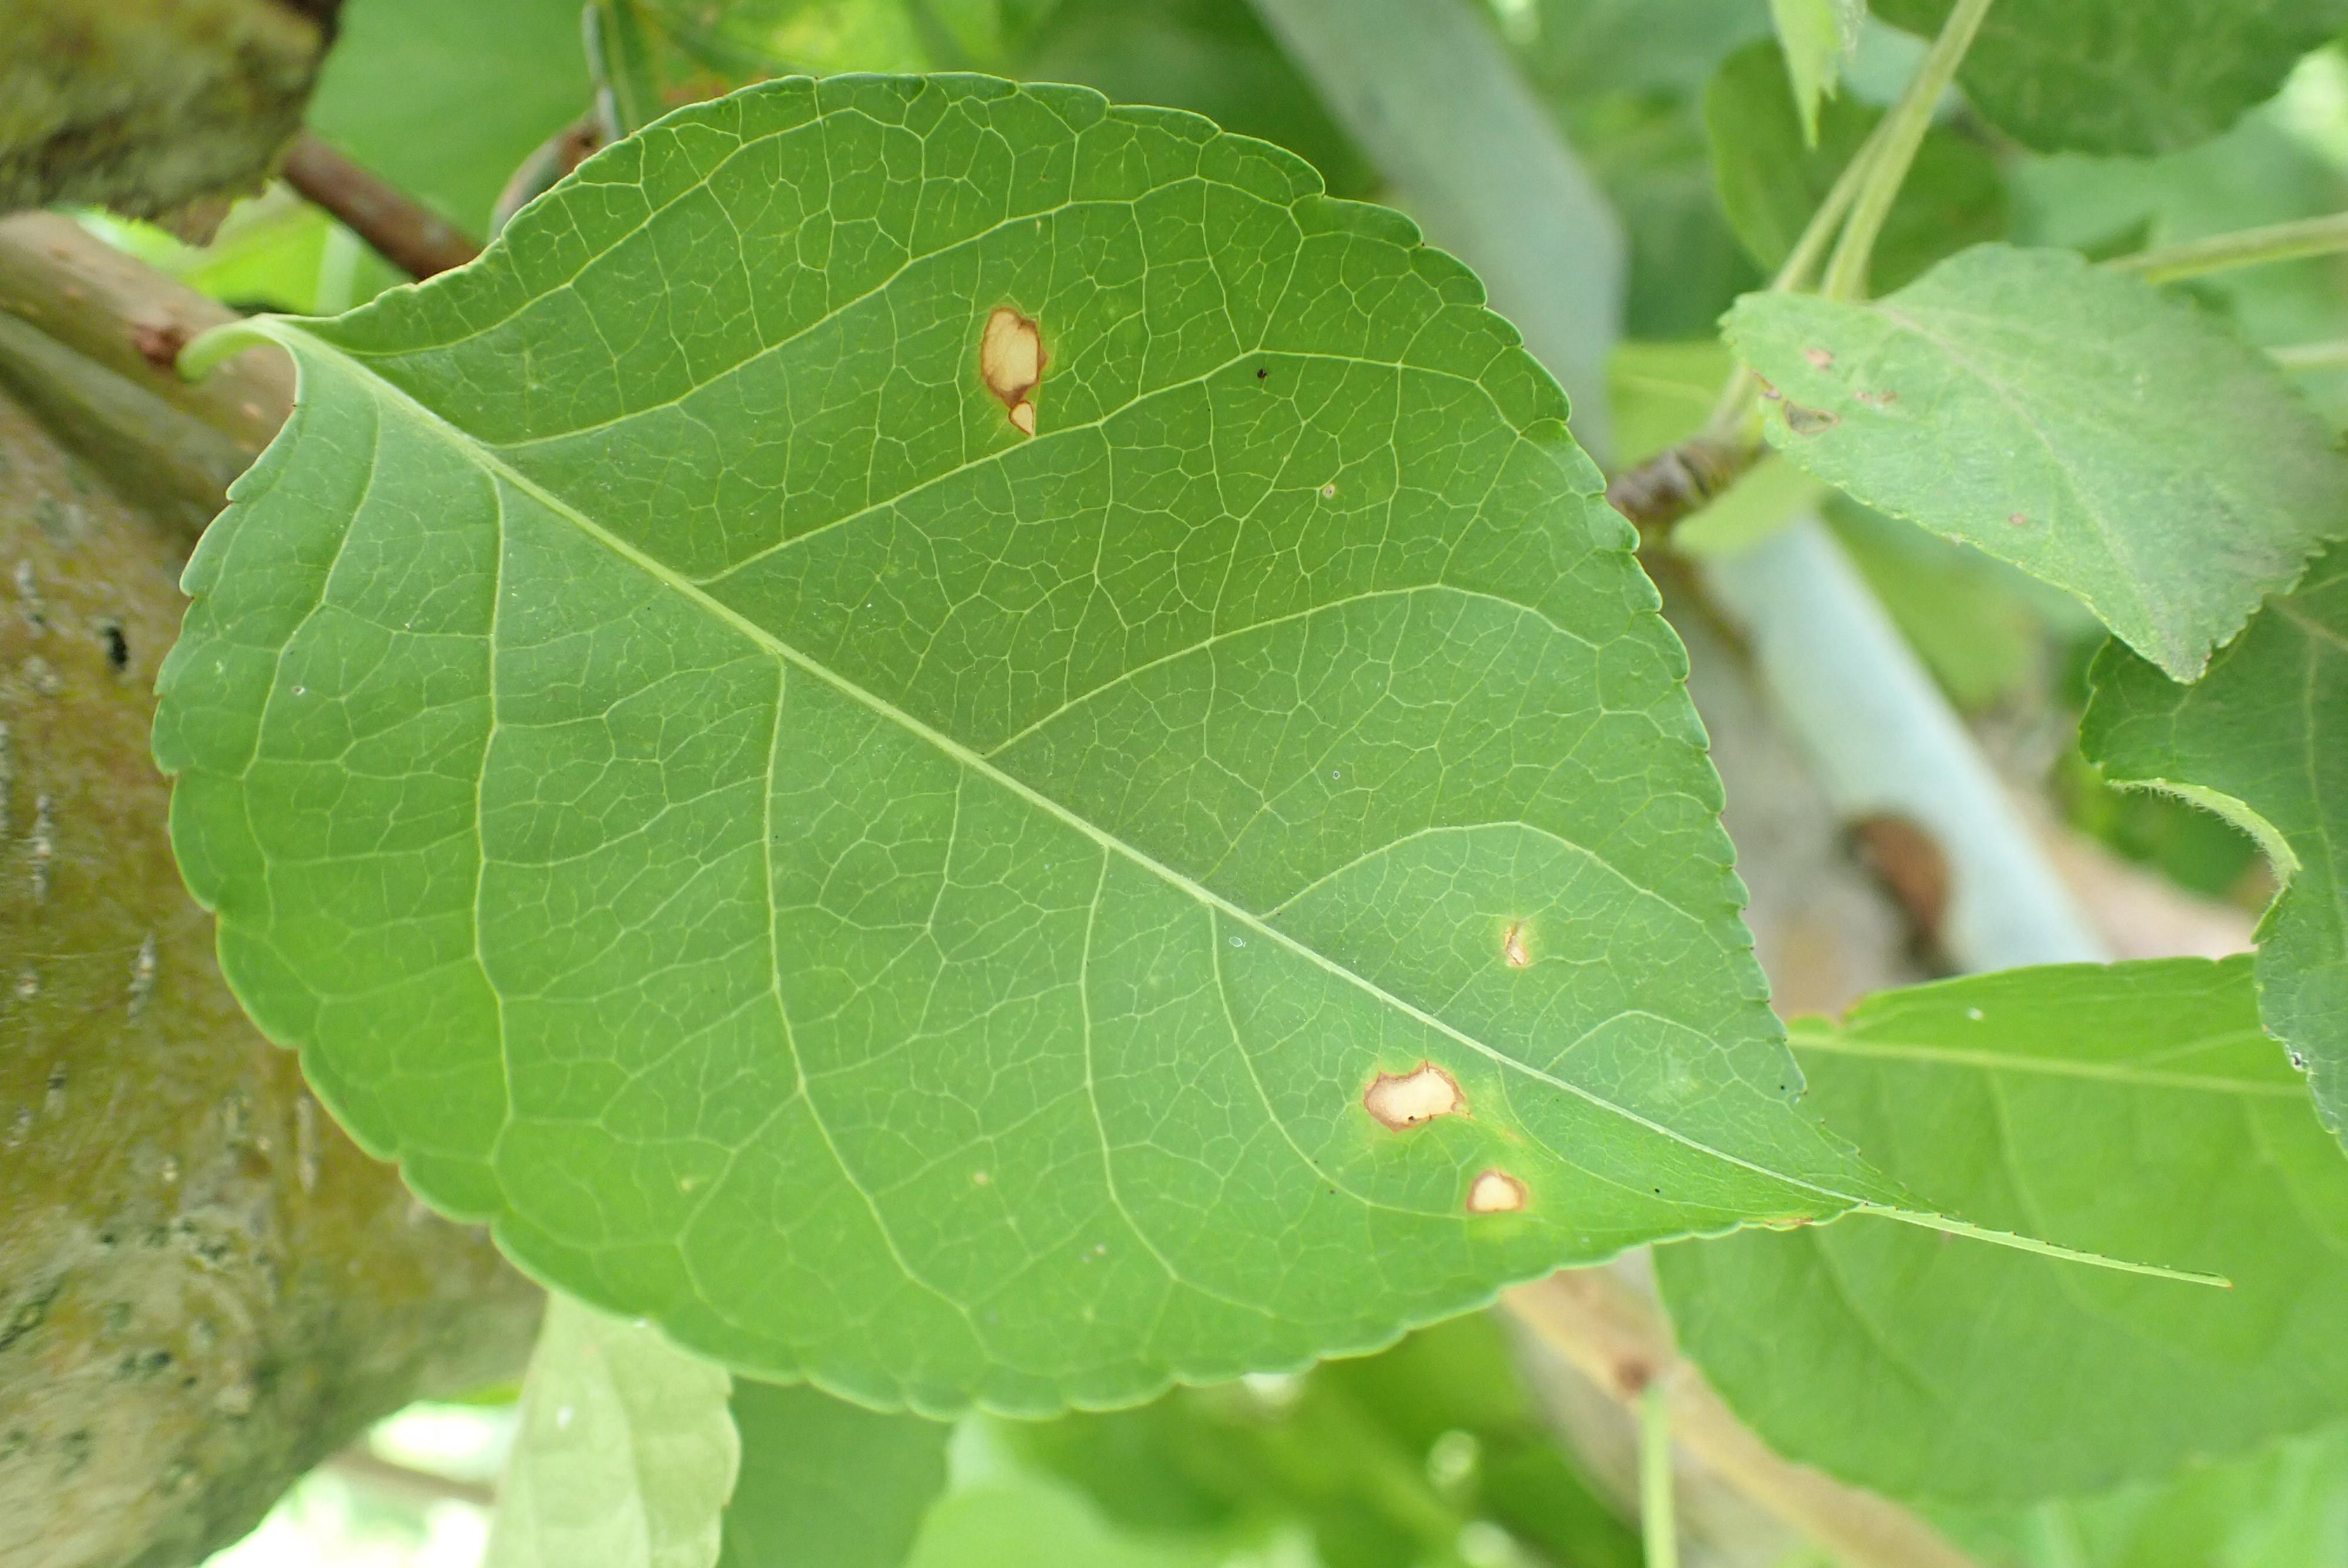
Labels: frog_eye_leaf_spot